What Cha' Gonna Do for Me (song)

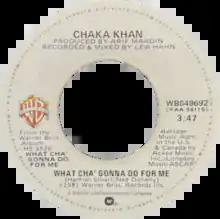
Side A of the US single

"What Cha' Gonna Do For Me" is the title track of Chaka Khan's third solo album from 1981. The song was written by Ned Doheny, and Hamish Stuart of the Average White Band. They had recorded the song a year earlier and released it on their LP "Shine".